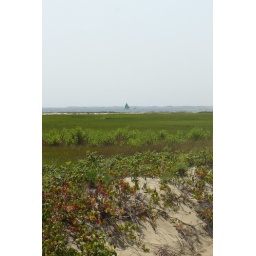
I biked then walked out to the Eel Point area, and spotted this colorful sailboat out in Madaket Harbor.